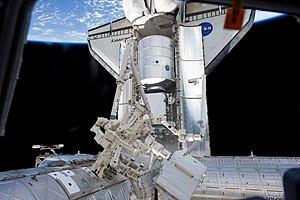
La navette spatiale américaine est un type de véhicule spatial conçu et utilisé par l'agence spatiale américaine, dont le vol inaugural remonte au 12 avril 1981 et qui est retiré du service en juillet 2011, après avoir effectué un total de 135 vols.